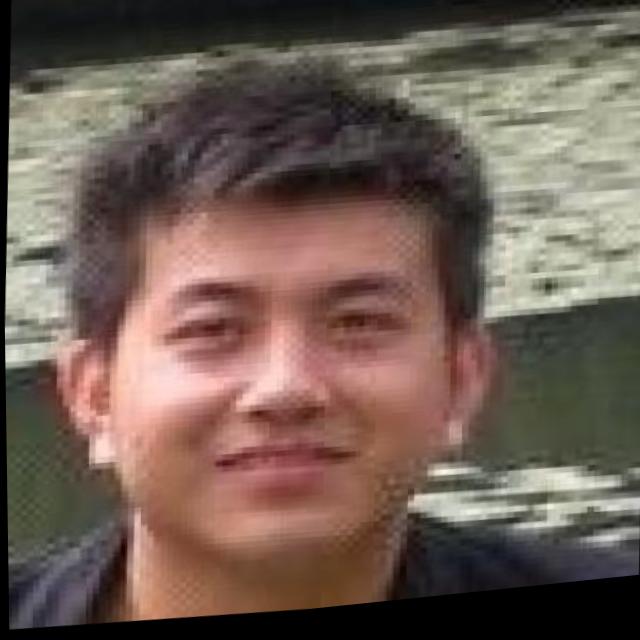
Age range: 21-44